Tater tots

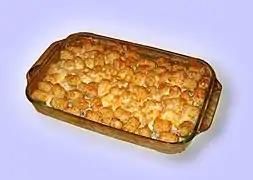
In the Midwest states, tater tot hotdish is a popular soup-based casserole consisting of tater tots, ground beef and various vegetables.

In the United States, tater tots are common at school-lunch counters and cafeterias. They are also sold in the frozen food sections of grocery stores. Some fast-food restaurants also offer them.